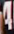
Number: 4